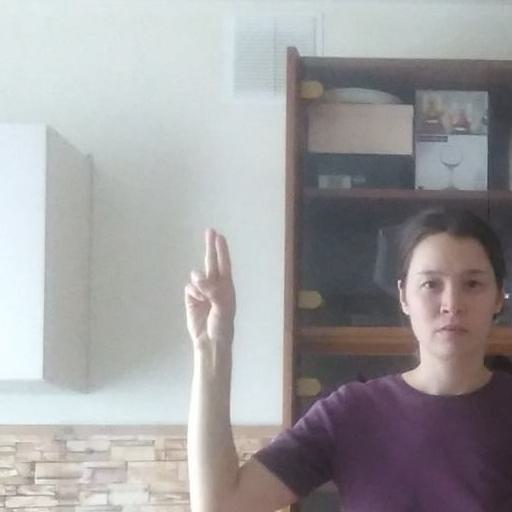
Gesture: two_up